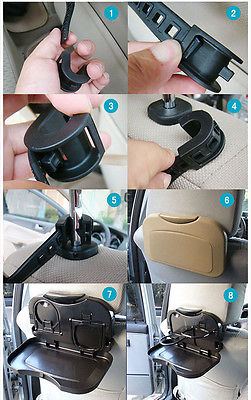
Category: table